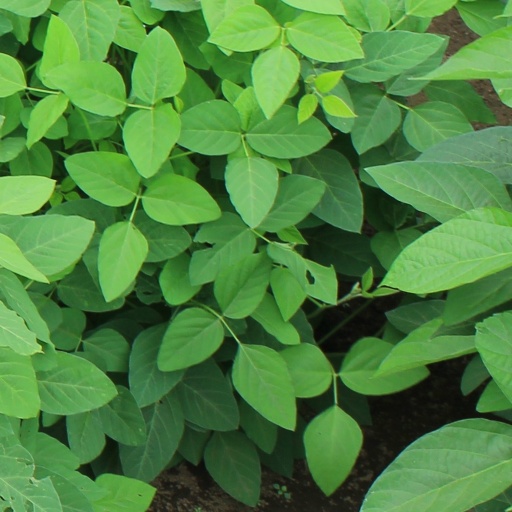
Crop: soybean